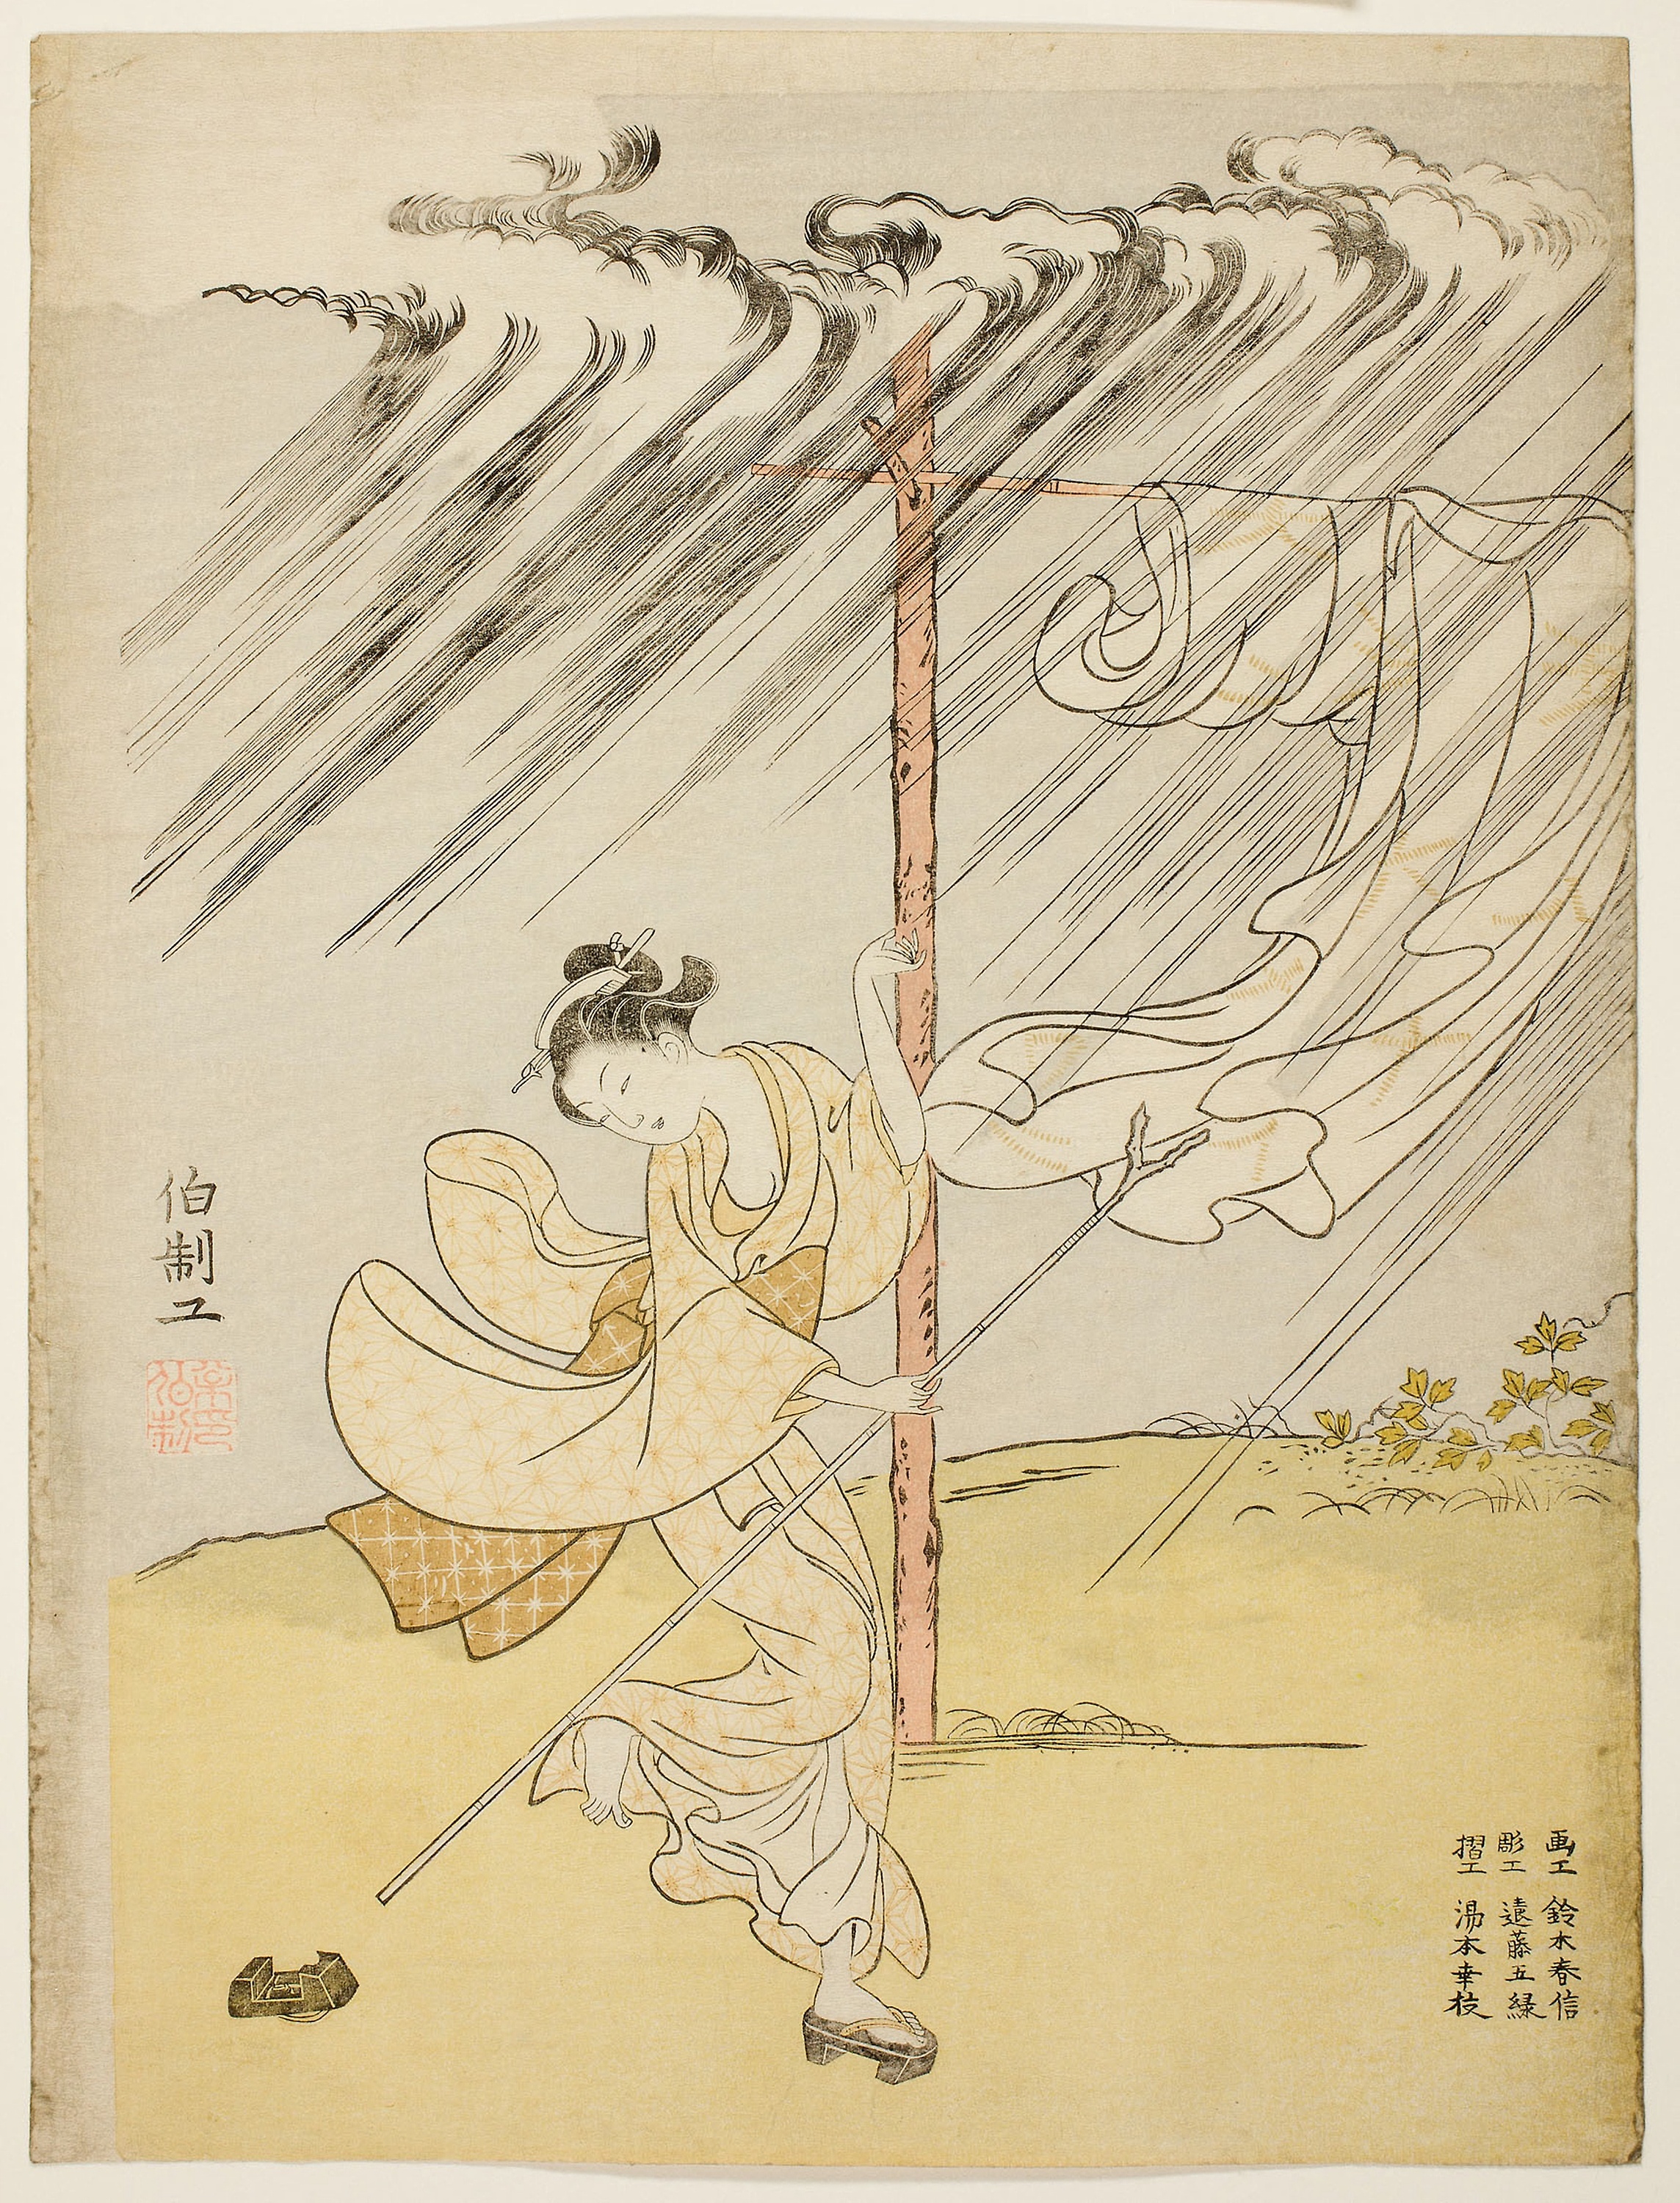
text, art, illustration, drawing, paper, artwork, calligraphy, costume design, font, printmaking